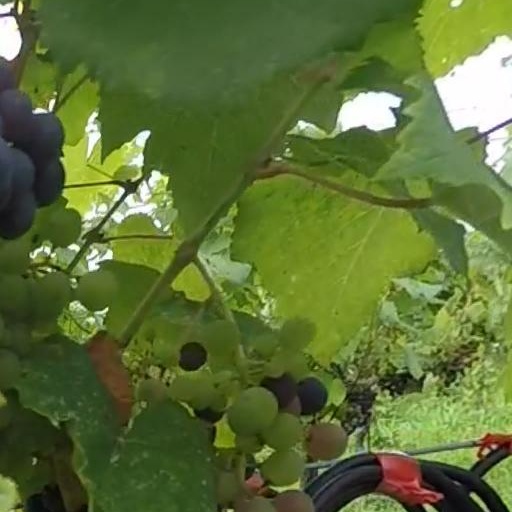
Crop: grape